Zünheboto Sümi Baptist Church

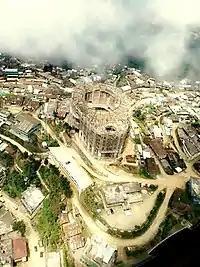
Aerial view of the church during construction

The church is founded in 1942. .The church building construction began on 5 May 2007 and more than 2000 workers were issued inner line permits to participate in the construction works. It took 10 years to build and was built at a reported cost of 36 crores. The church was dedicated by Rev. Dr. Solomon Rongpi, General Secretary of the Council of Baptist Churches in Northeast India on 22 April 2017. In 2017, the church had an attendance of 10,000 people.